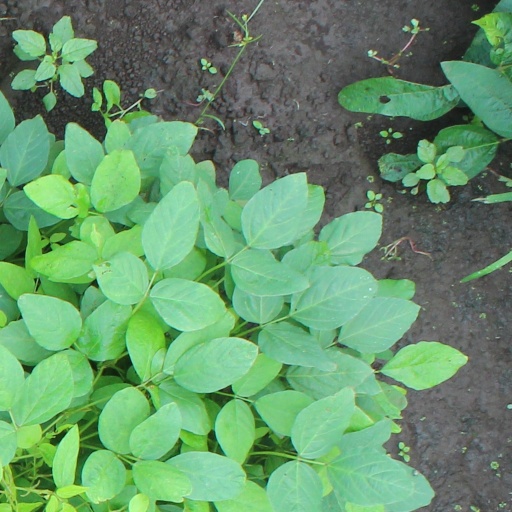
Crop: soybean